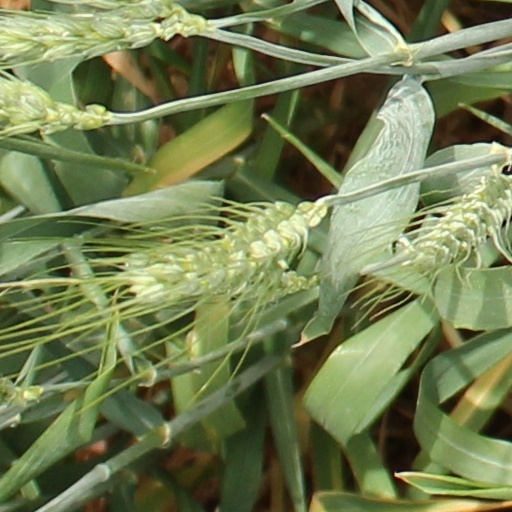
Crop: wheat